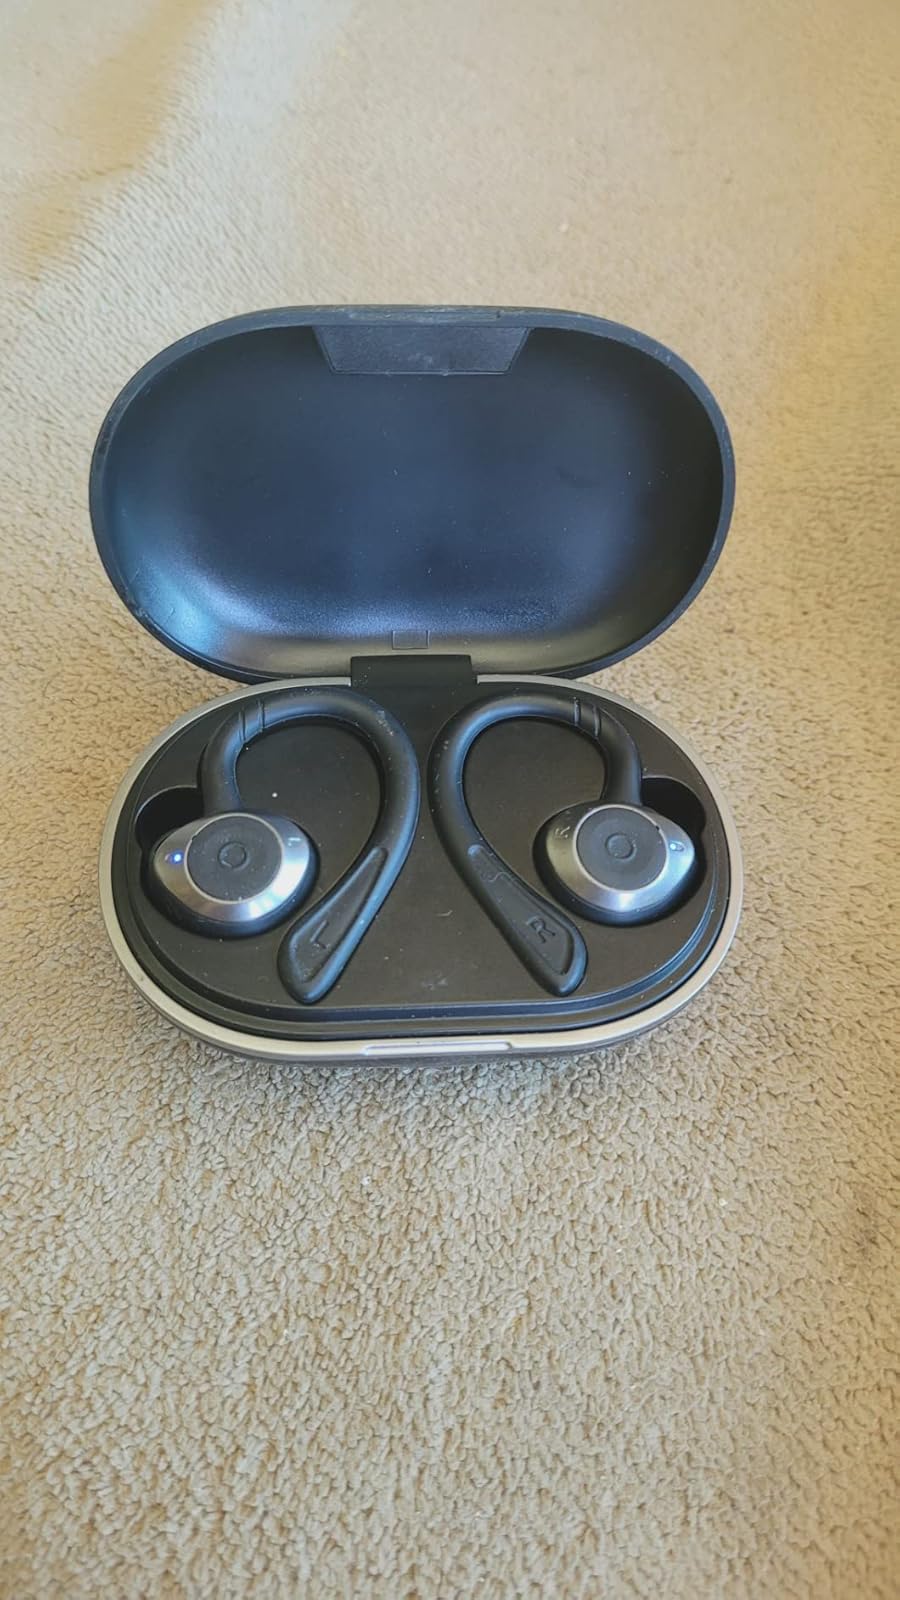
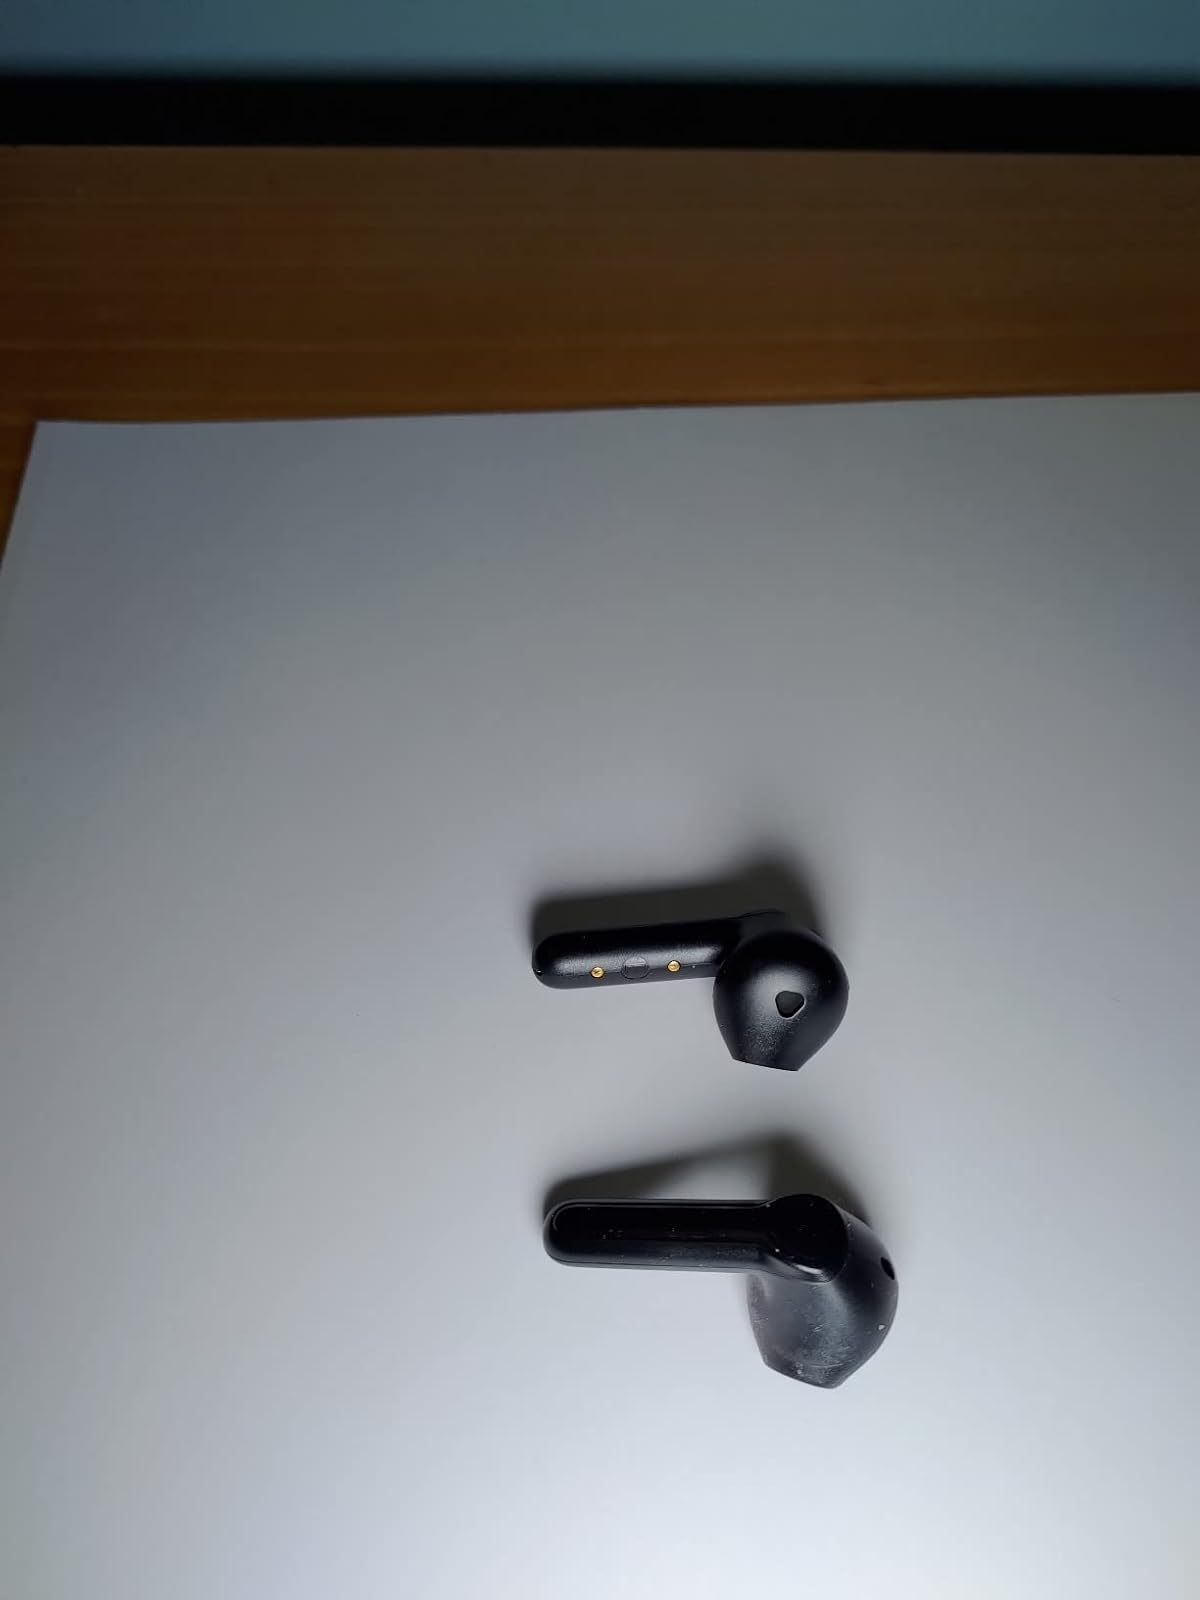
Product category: earbuds
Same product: no